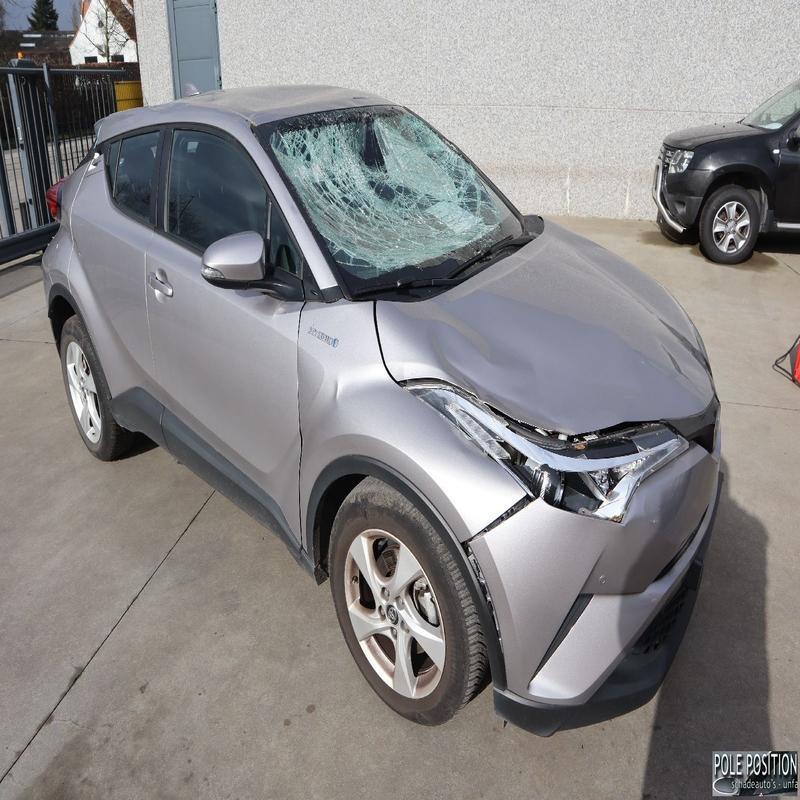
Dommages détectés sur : pare-choc avant, capot, pare-brise avant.
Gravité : majeur